Valparai

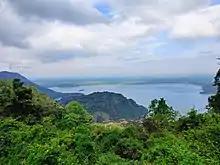
Aliyar Dam Reservoir view from 14th hairpin bend

Valparai receives among the highest rainfall in the region during the monsoons (around June). There will be no animals wandering around during the monsoon period (june), mostly wild boar, gaurs, and lion-tail macaques can be noticed. The plantations in the town are surrounded by evergreen forests. The region is an elephant tract and is known to have many leopards. The drive to the town from Pollachi passes through the Indira Gandhi Wildlife Sanctuary noted for Bengal tiger, elephants, boars, lion-tailed macaques, gaur, spotted deer, sambar, and giant squirrels. The area is also rich in birds, including the great hornbill, and hosts seasonal migrant birds such as the grey wagtail.